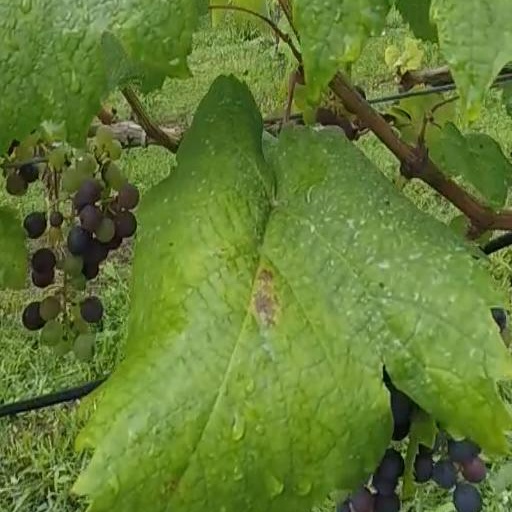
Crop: grape